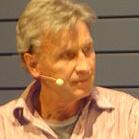
Age: 61